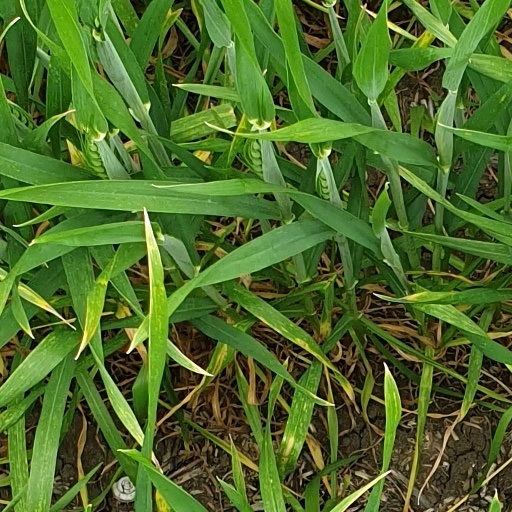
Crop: wheat